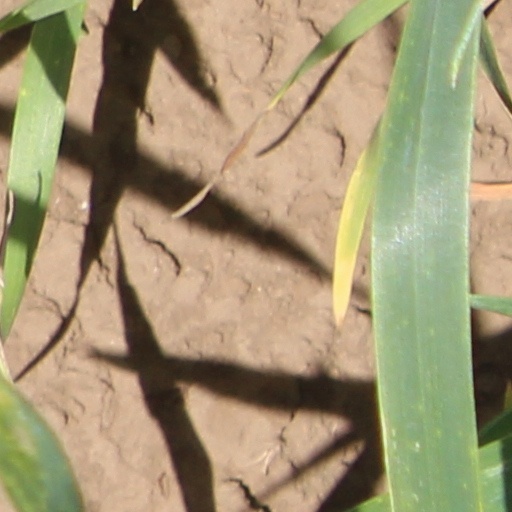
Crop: wheat